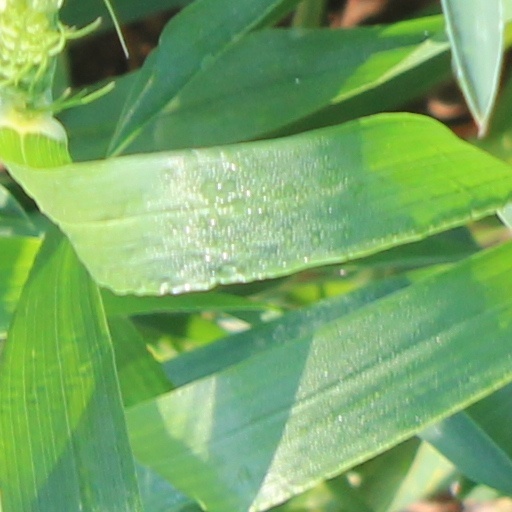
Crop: wheat